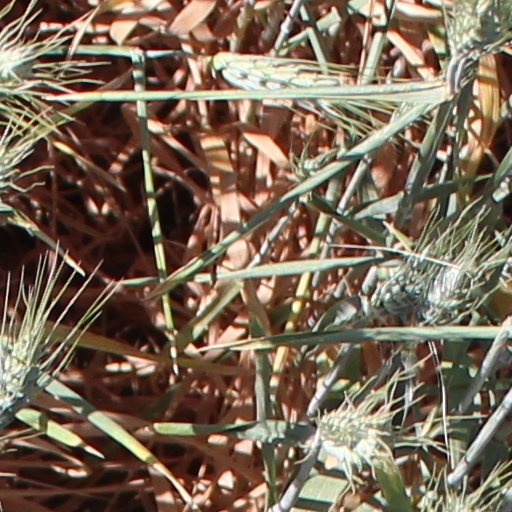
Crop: wheat